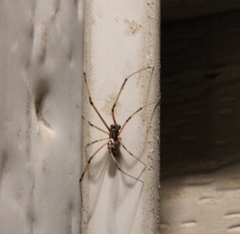
Species: Lactrodectus_hesperus